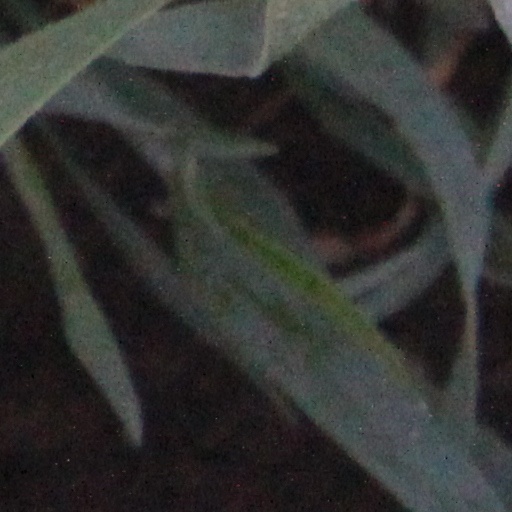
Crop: wheat